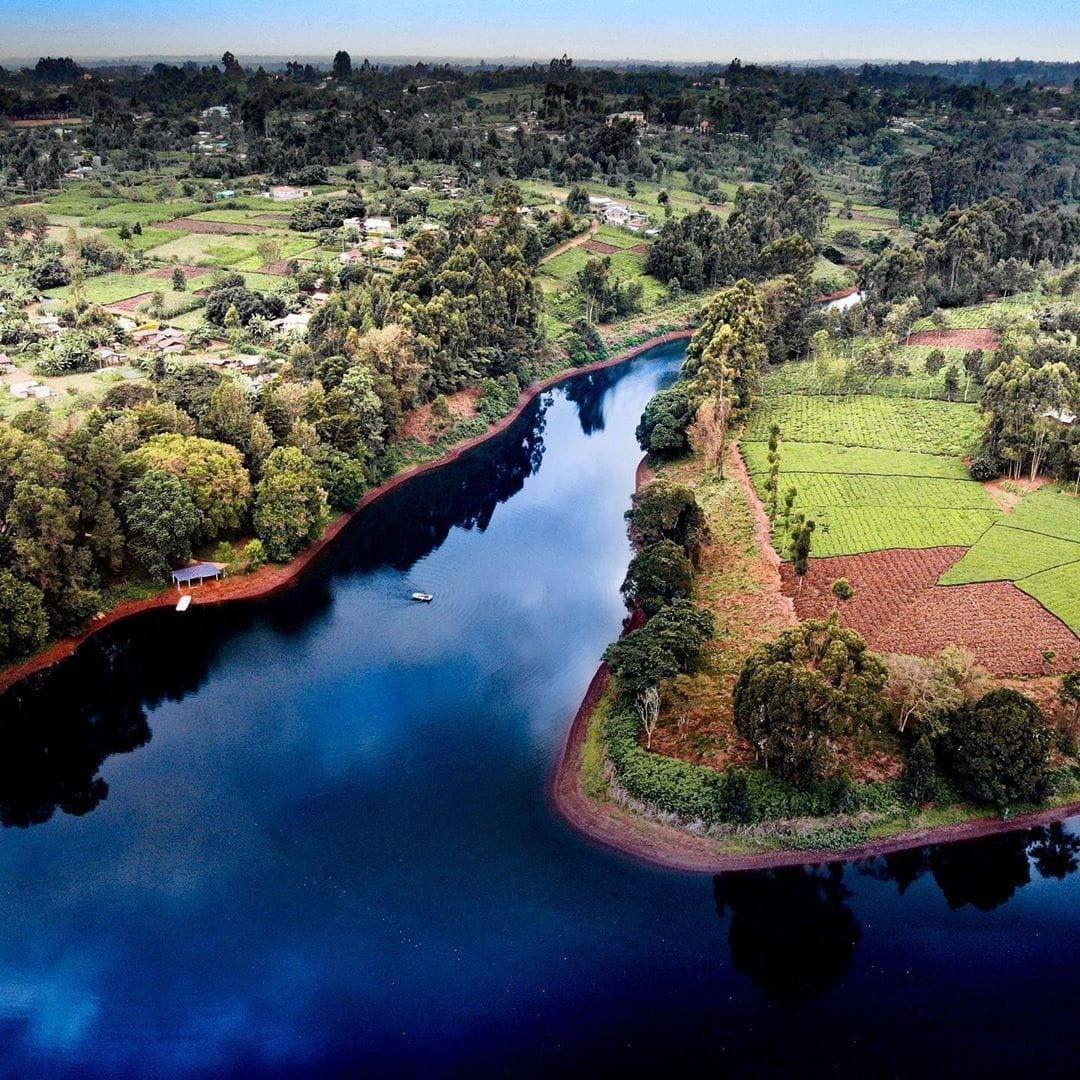
Mandhari inayoonekana vizuri,ina milima mirefu,makazi machache ya watu,miti ya vivuli,majani mafupi pamoja na mto mkubwa wa maji.